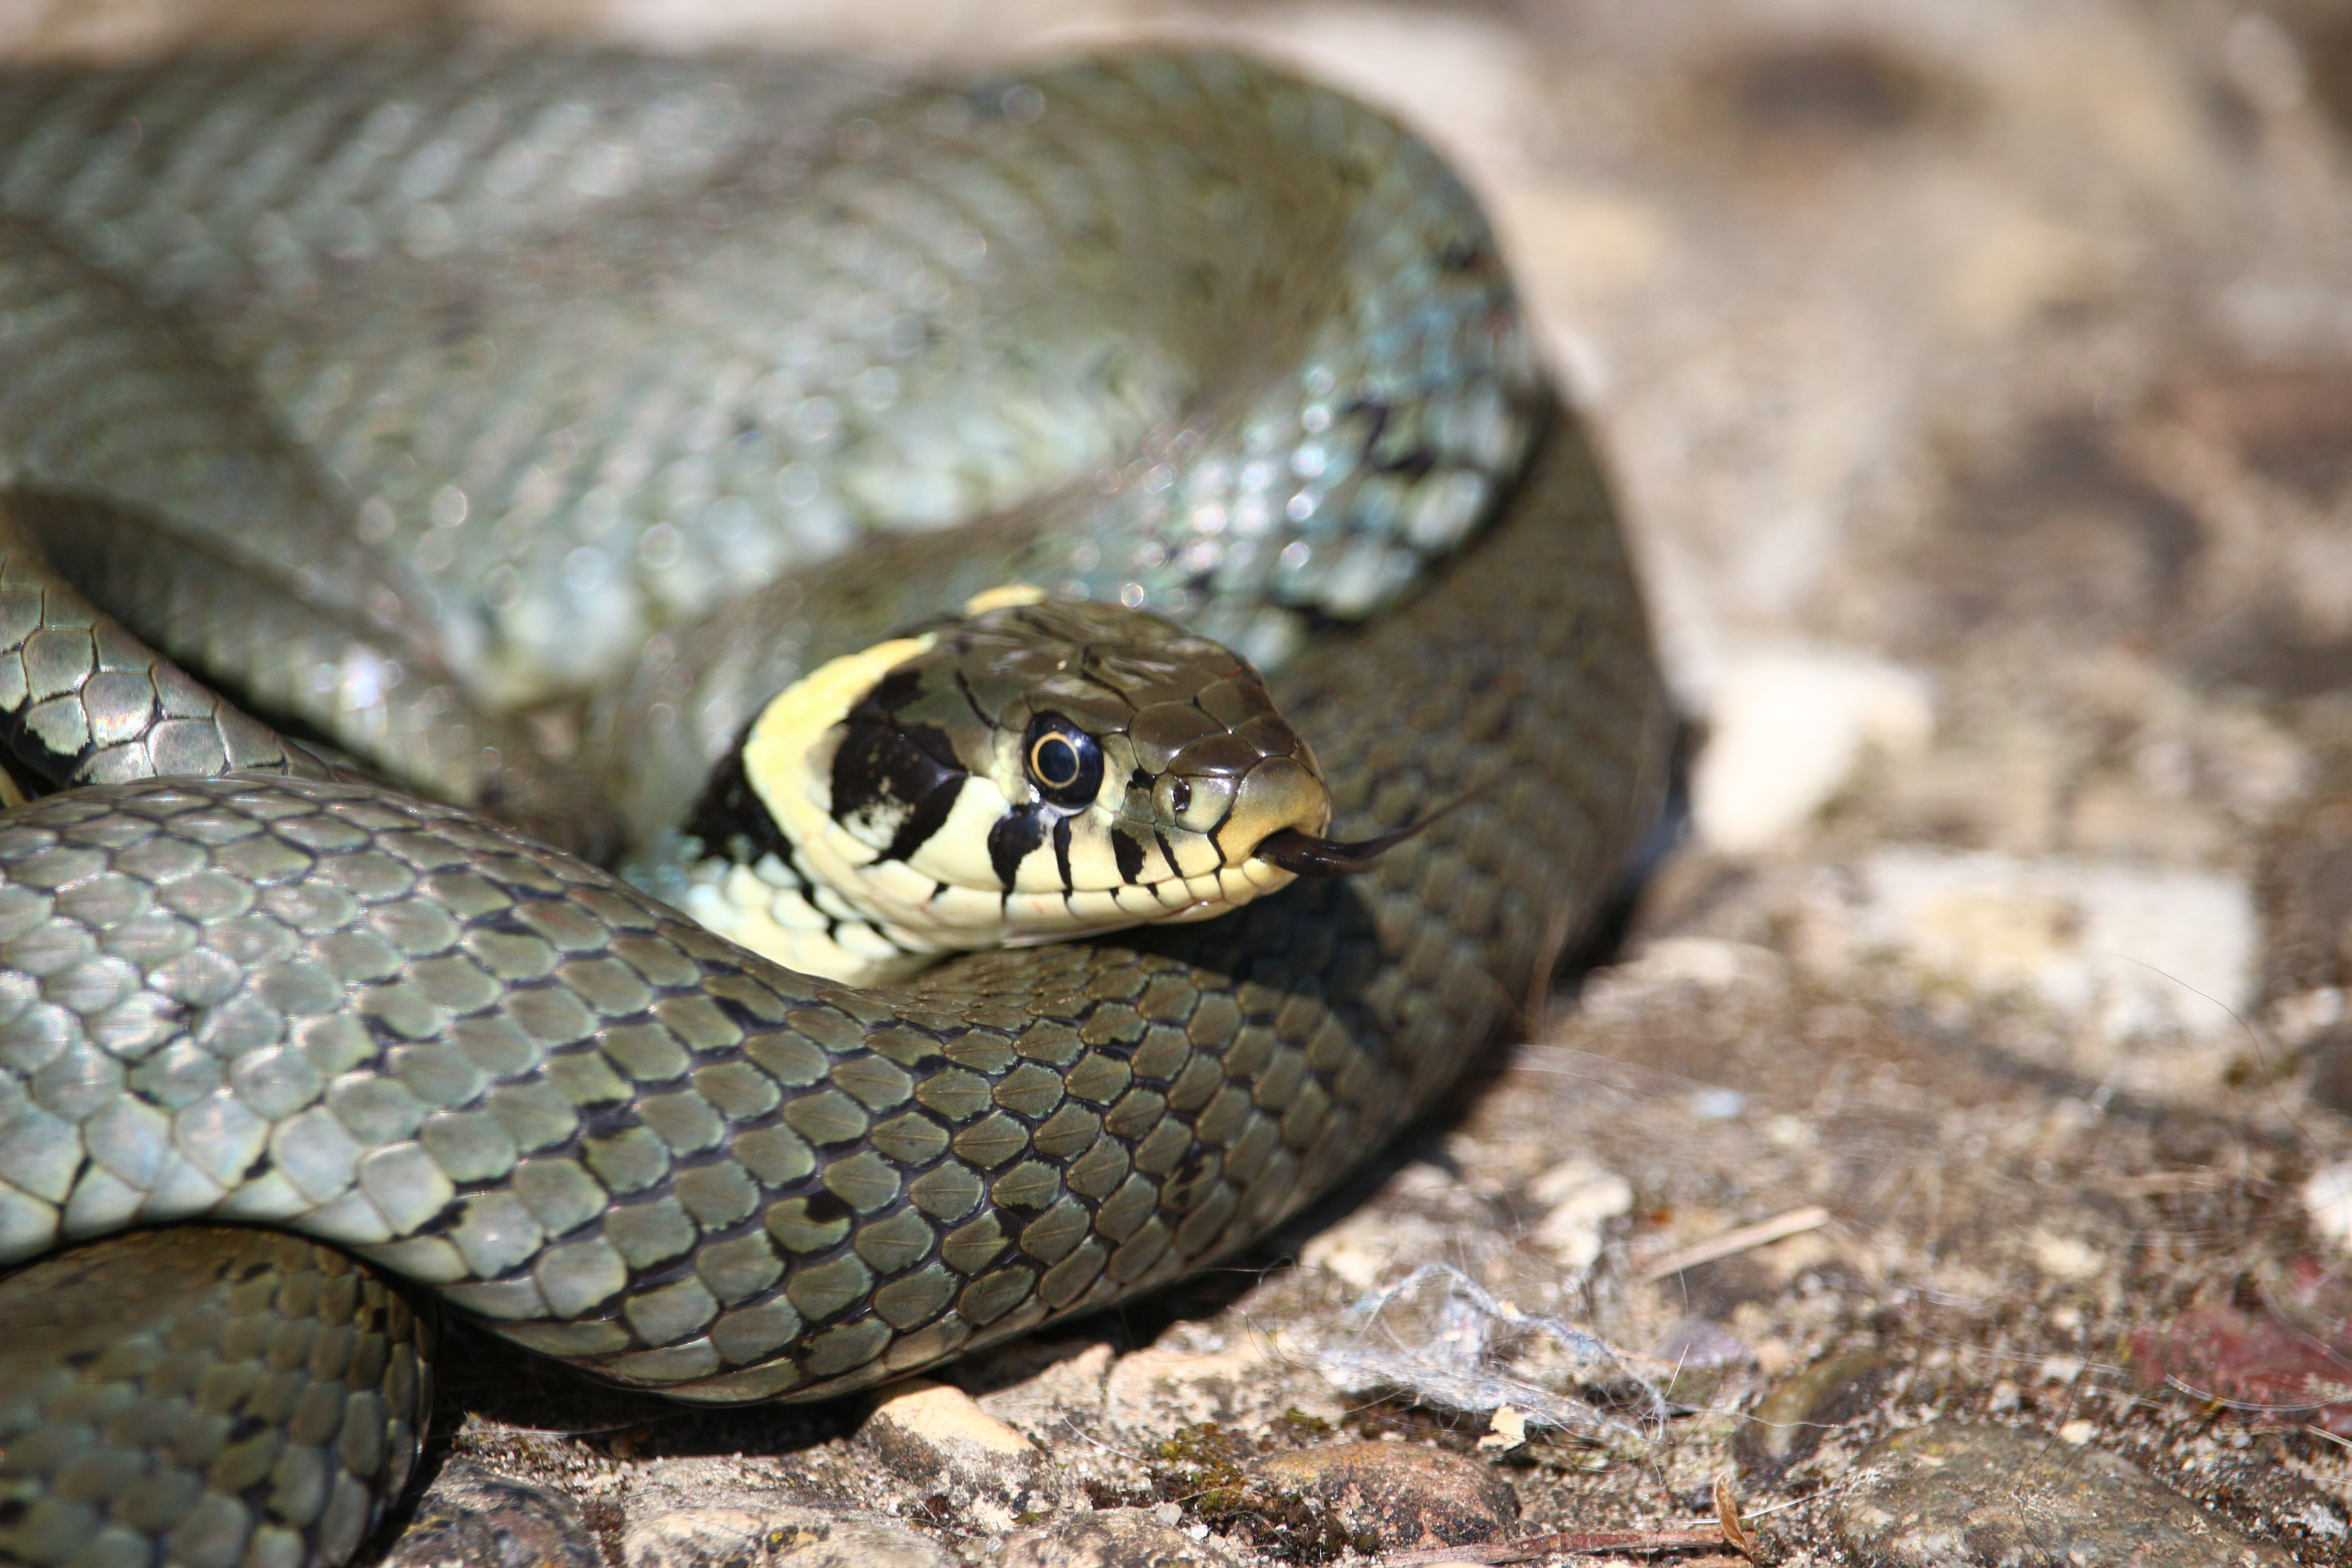
wildlife, reptile, fauna, snake, rattlesnake, vertebrate, natter, serpent, viper, snakehead, grass snake, water snake, elapidae, garter snake, natrix natrix, colubridae, sidewinder, eastern diamondback rattlesnake, boa constrictor, scaled reptile, boas, hognose snake